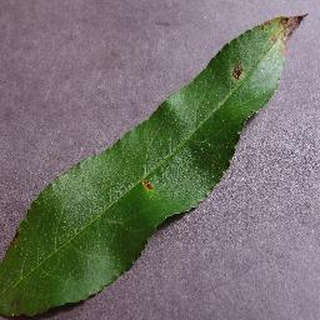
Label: peach_bacterial_spot